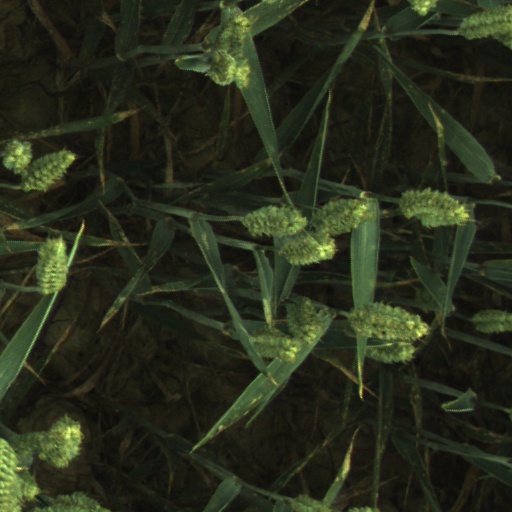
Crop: wheat